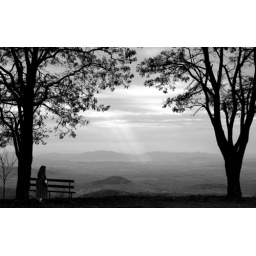
old woman standing near a fence looking at the sunset on a Greek mountain